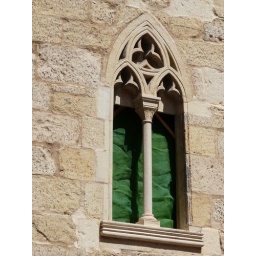
gothic window in an old house in Horta de San Juan